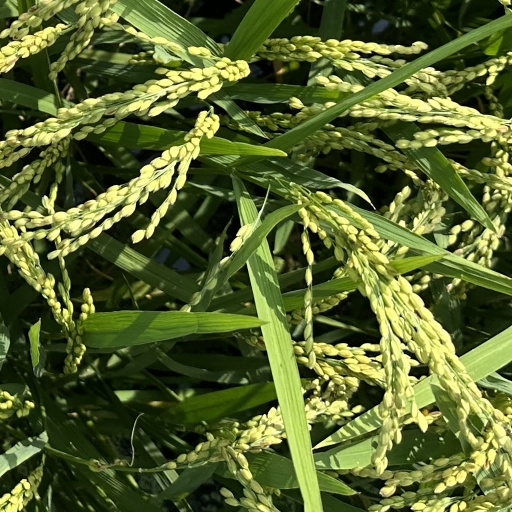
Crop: rice